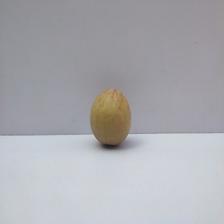
Size: Small